The Signing of Peace in the Hall of Mirrors

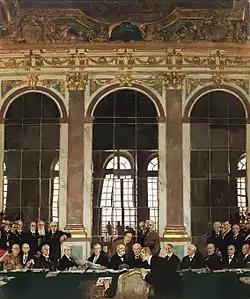
"The Signing of Peace in the Hall of Mirrors, Versailles, 28th June 1919" (1919) by William Orpen

The Signing of Peace in the Hall of Mirrors, Versailles, 28 June 1919 is an oil-on-canvas painting by Irish artist William Orpen, completed in 1919. It was one of the paintings commissioned from Orpen to commemorate the Peace Conference at Versailles in 1919. The work is held by the Imperial War Museum in London.